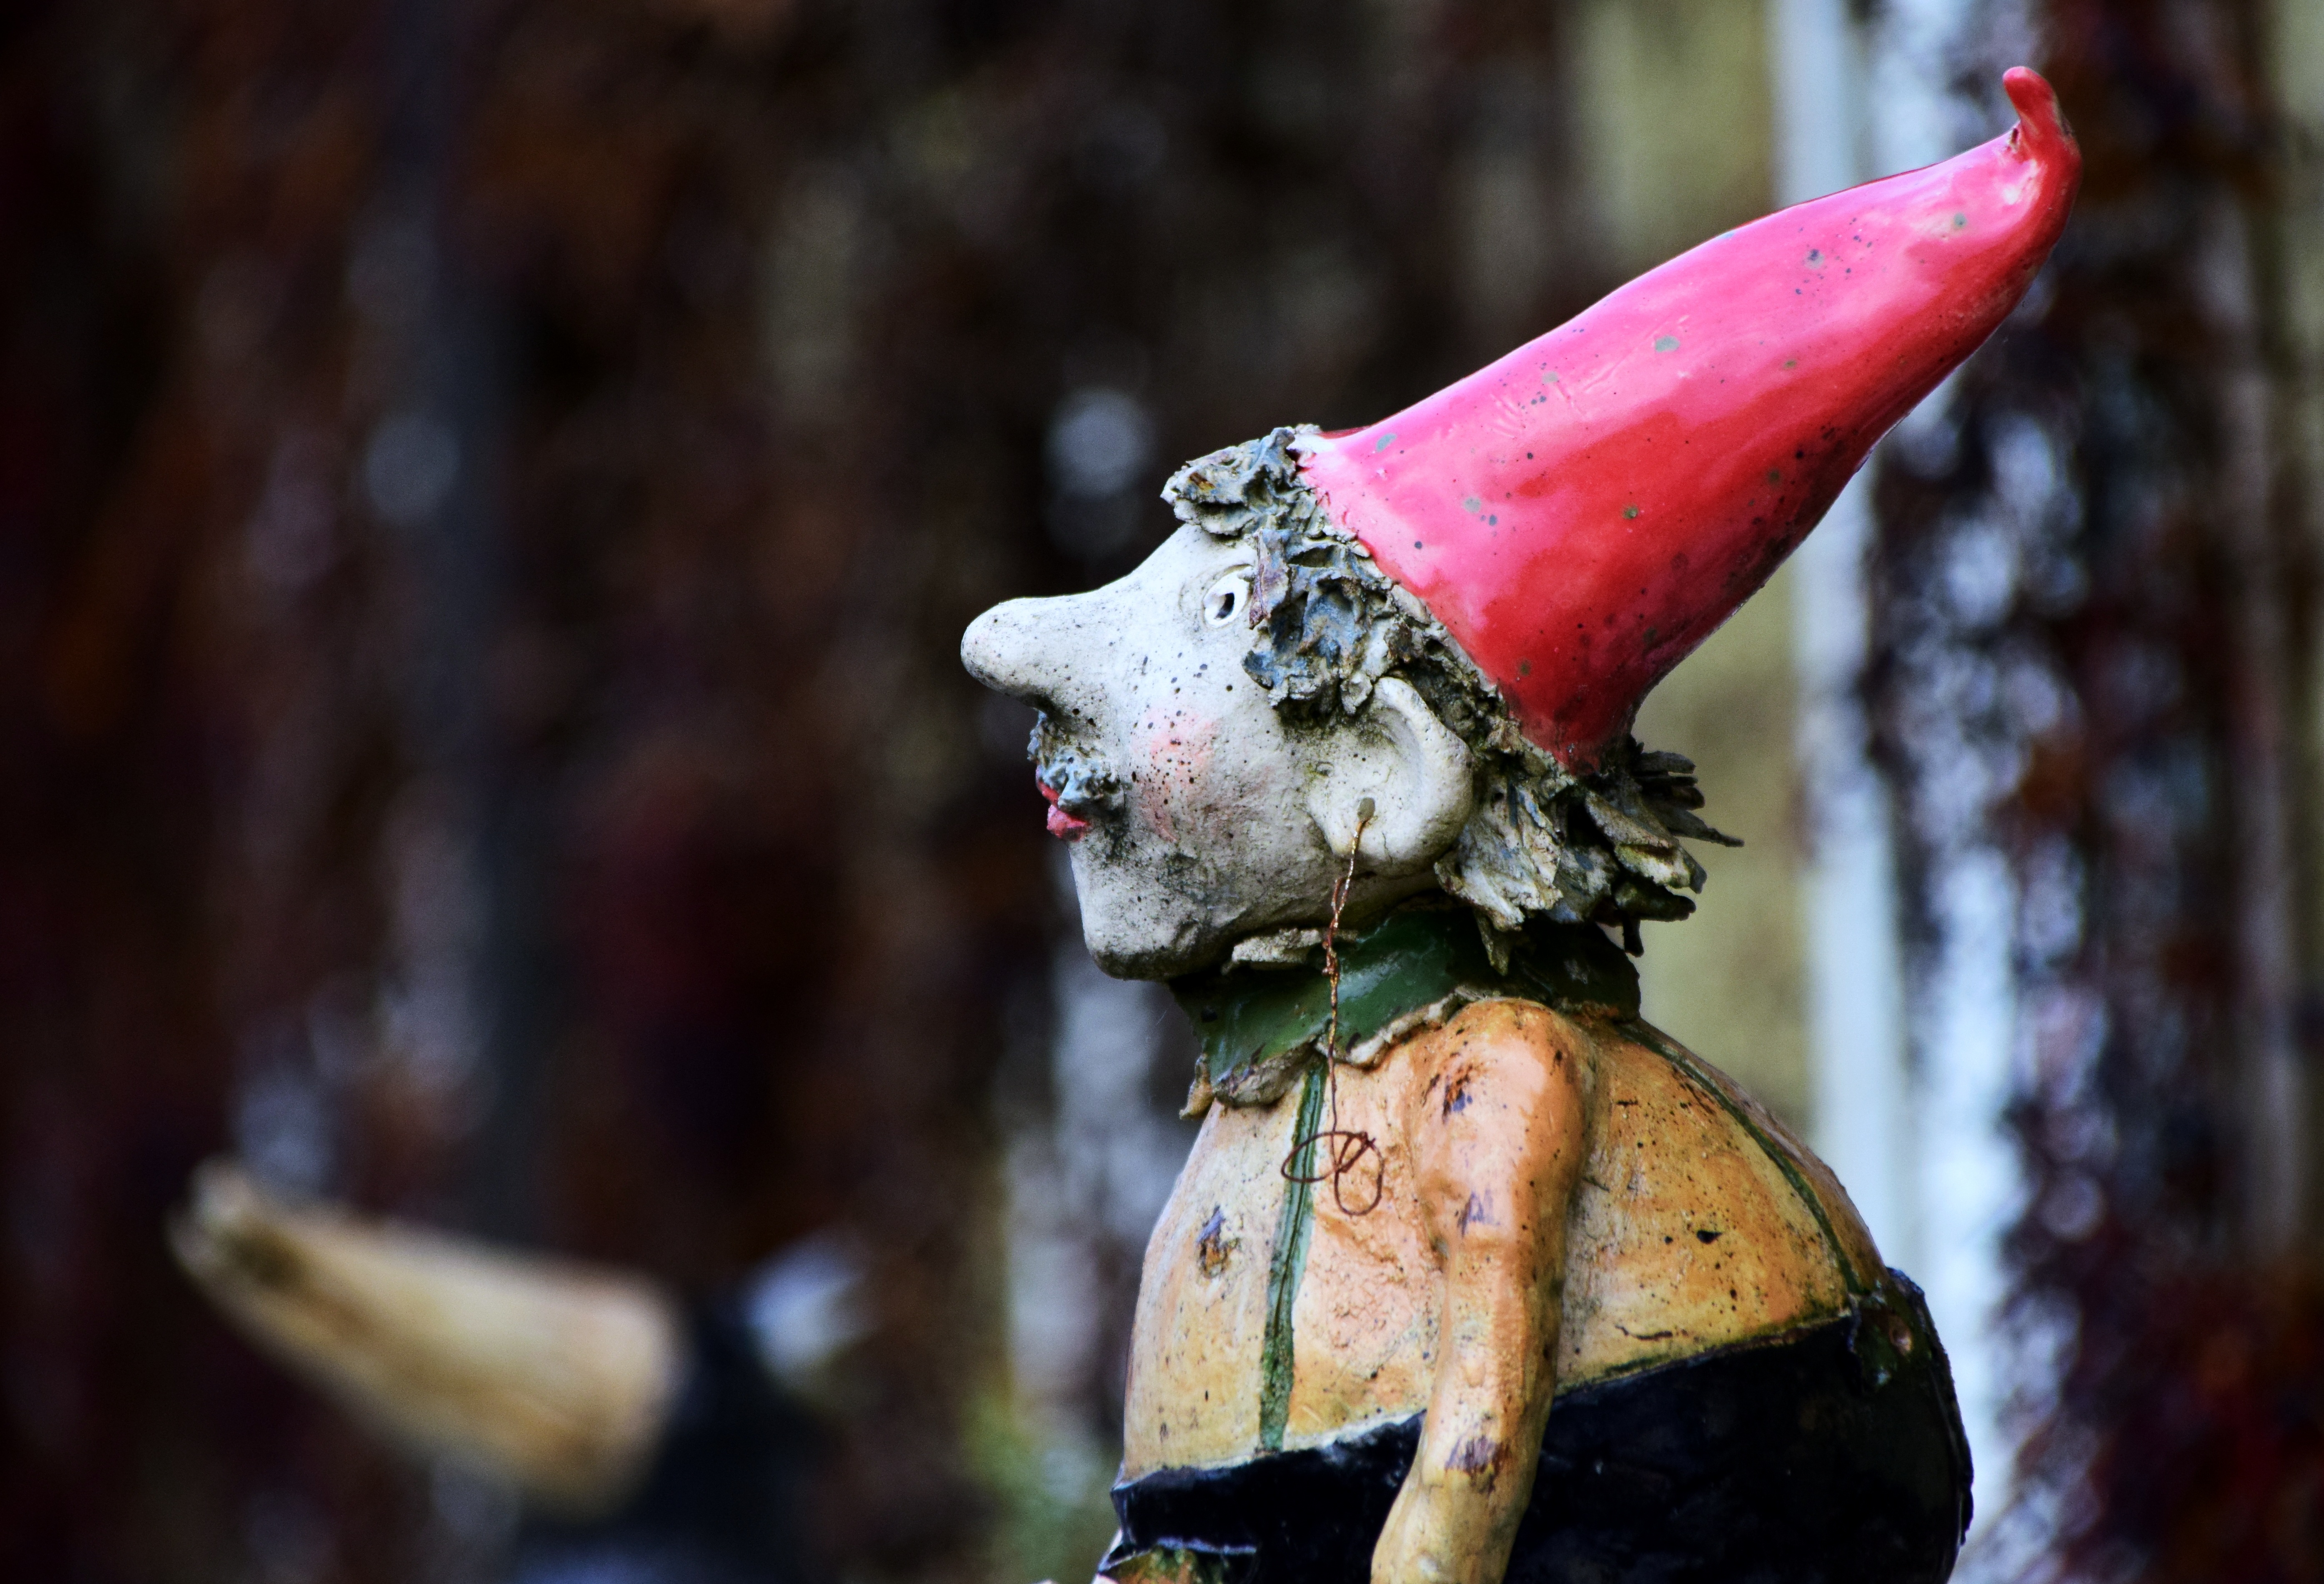
photography, flower, statue, red, color, small, ceramic, sculpture, doll, art, figure, temple, dwarf, fairy tales, macro photography, ceramic figures, ceramic miniature, hamada